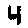
Label: 4